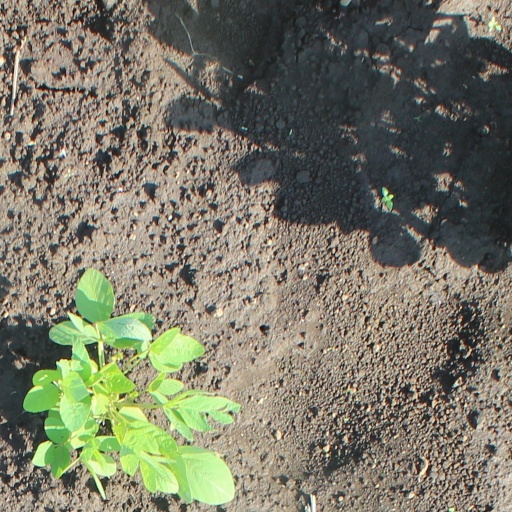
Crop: soybean